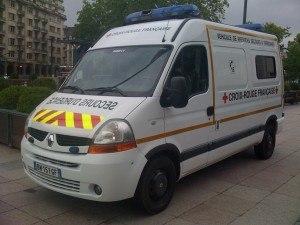
Ce véhicule est un véhicule d’intérêt général prioritaire lorsqu'il est en mission
Un véhicule d’intérêt général est un usager de la route particulier en France. Les règles de circulation le concernant et le comportement à adopter sont différents d'un usager classique.